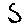
Label: 5